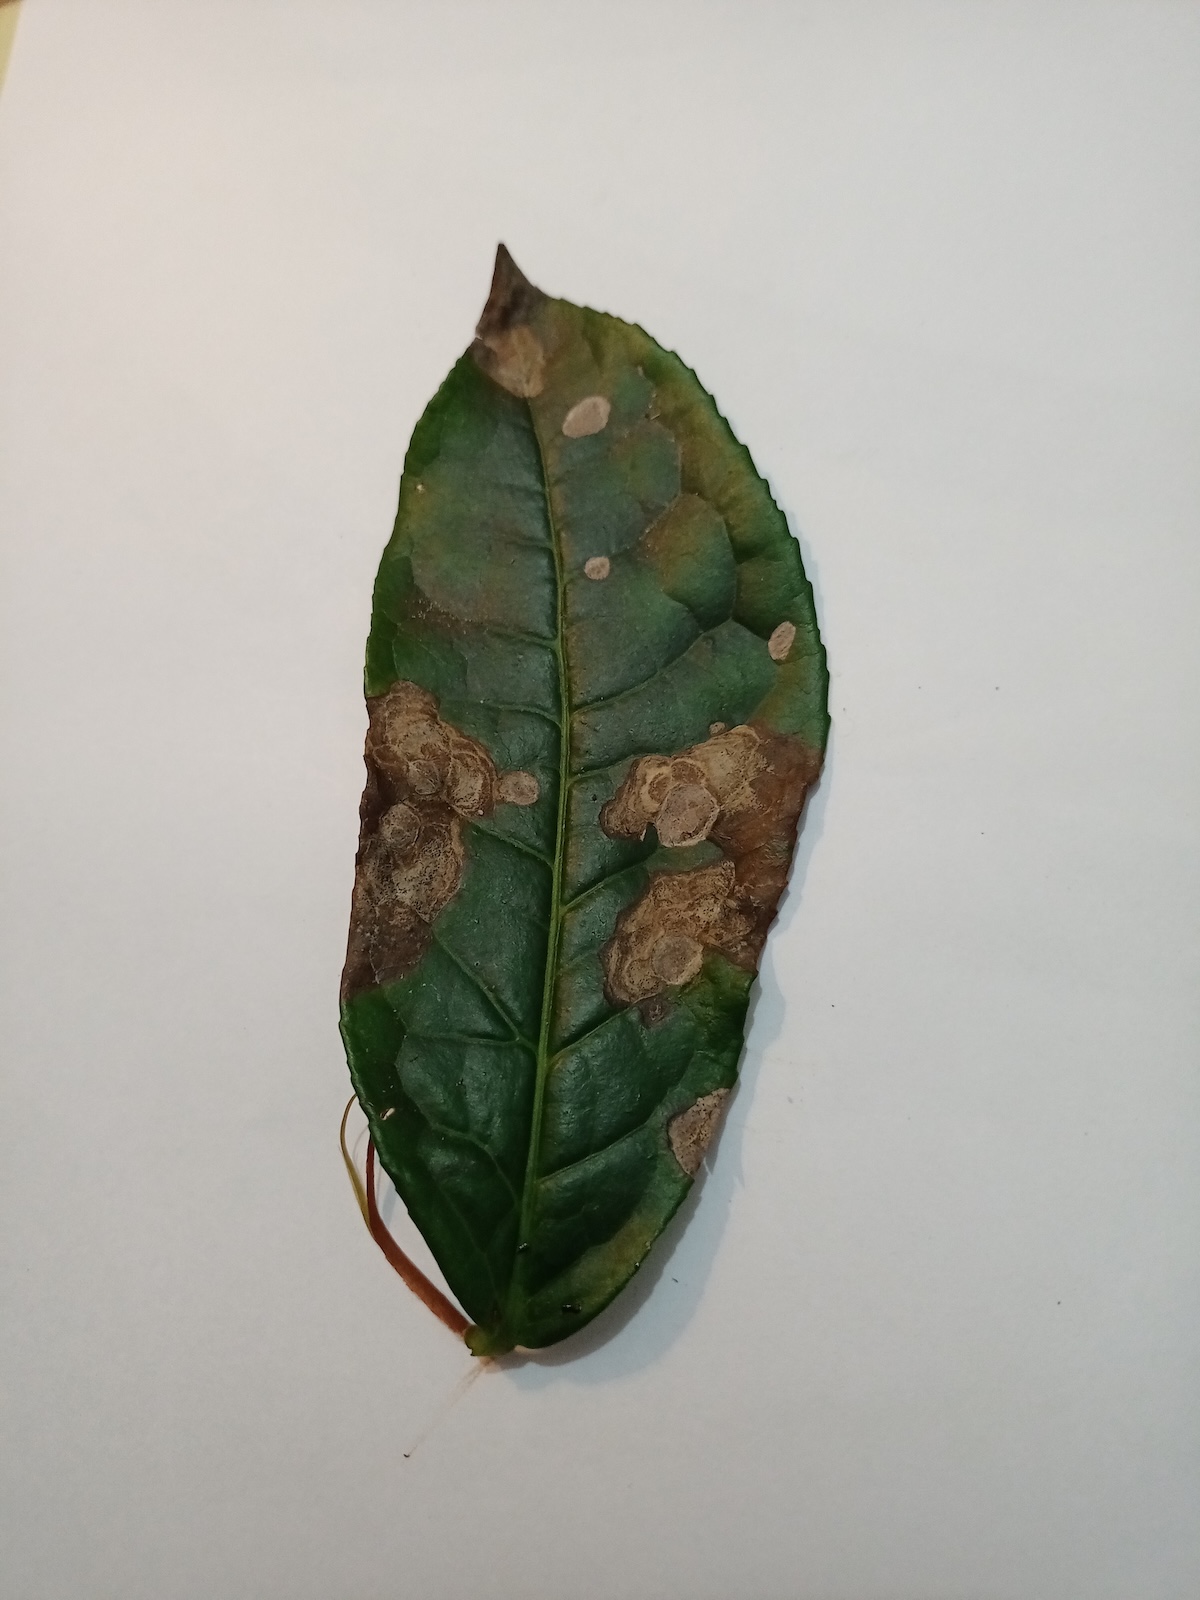
Label: Brown Blight